English nationalism

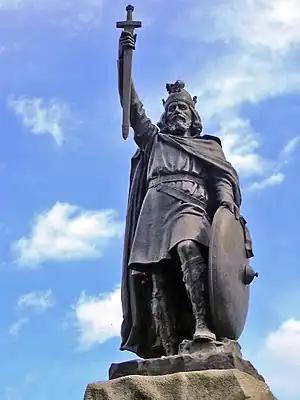
Statue of Alfred the Great, the Anglo-Saxon King of Wessex from 871 to 899.

English nationalism is a nationalism that asserts that the English are a nation and promotes the cultural unity of English people. In a general sense, it comprises political and social movements and sentiment inspired by a love for English culture, language and history, and a sense of pride in England and the English people. English nationalists often see themselves as predominantly English rather than British.